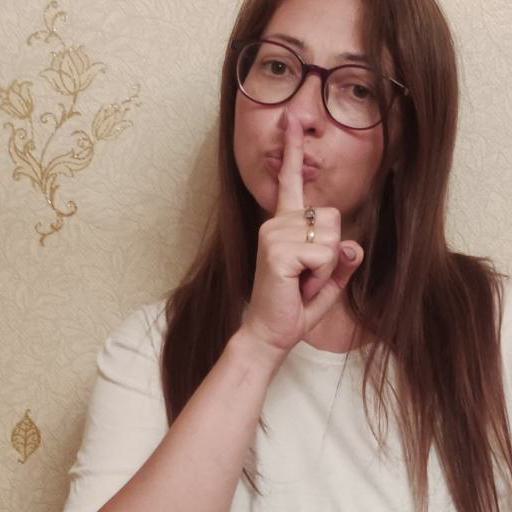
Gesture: mute